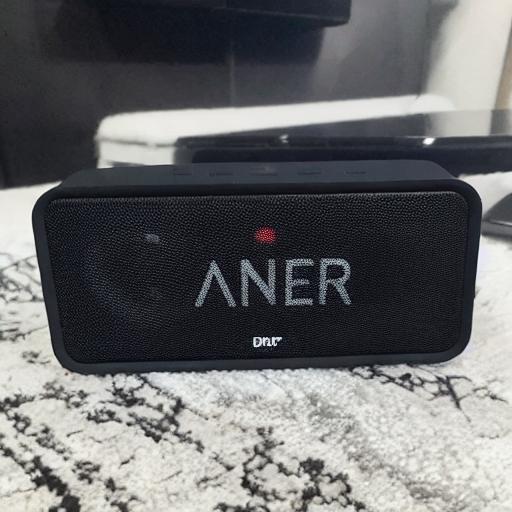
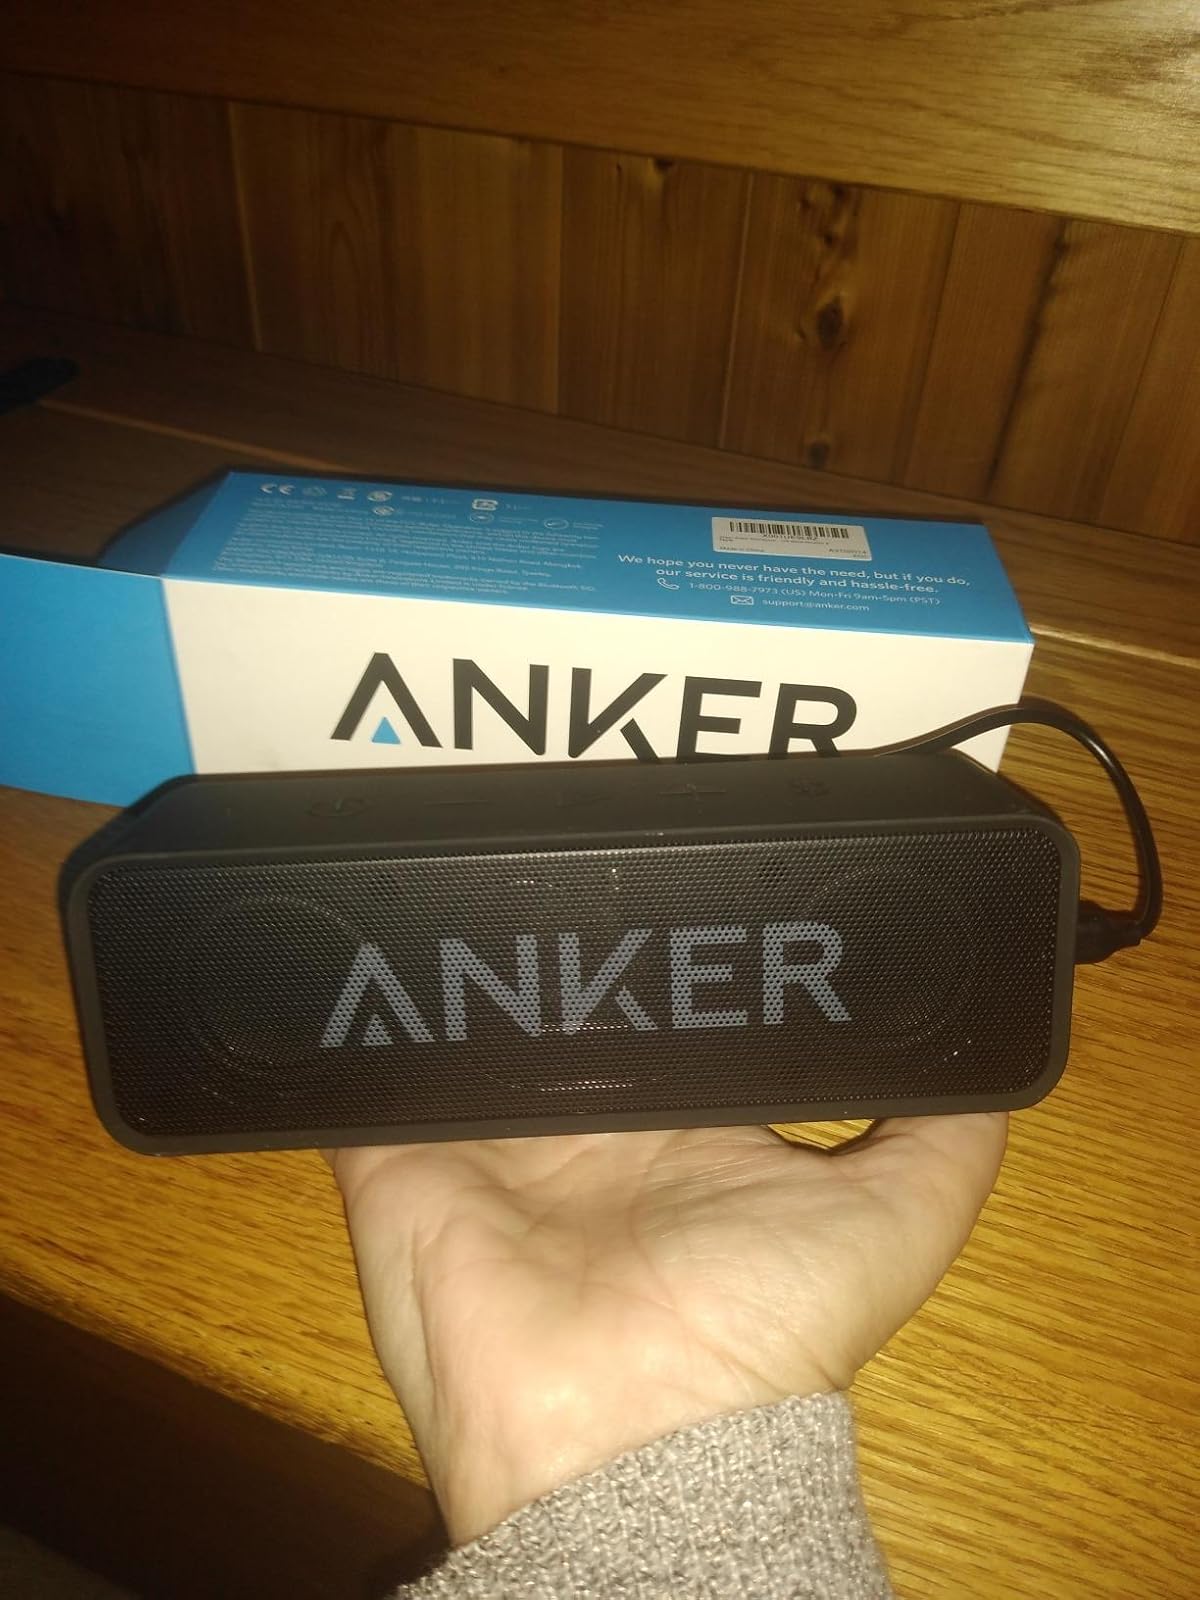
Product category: speaker
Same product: no